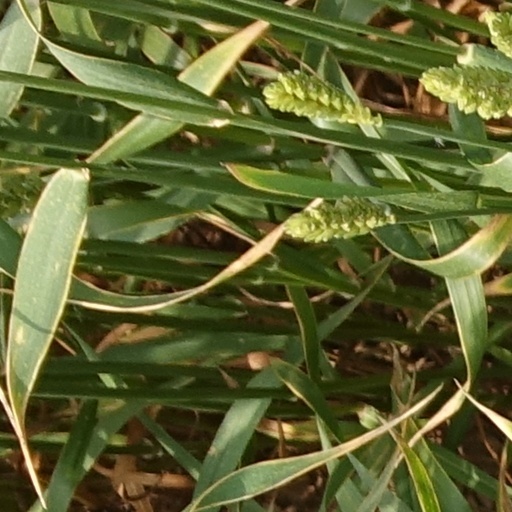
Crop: wheat